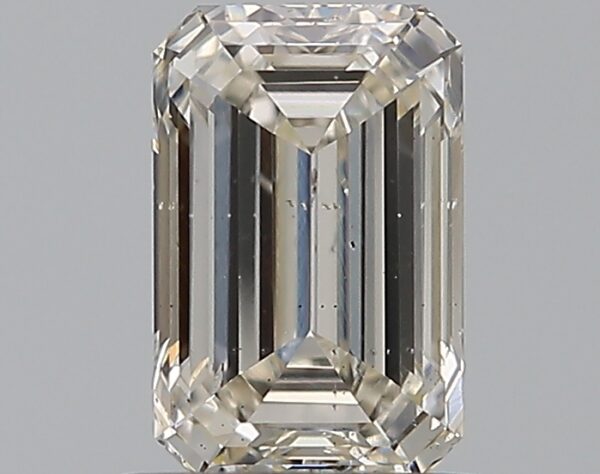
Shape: emerald
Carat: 0.85
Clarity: SI2
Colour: K
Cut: EX
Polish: EX
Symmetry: VG
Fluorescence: N
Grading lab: GIA
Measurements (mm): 6.63 x 4.3 x 2.93